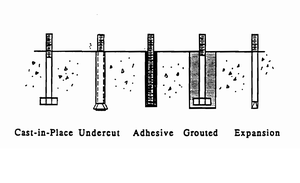
Ankerbolt
Typer af ankerbolte.[1]
En ankerbolt anvendes til at forbinde strukturelle og ikke-strukturelle elementer til mure af fx beton. Forbindelsen bliver lavet af forskellige komponenter såsom: ankerbolte, bjælker og stålplader. Ankerbolte overfører forskellige former for belastning: trykkræfter og vridningskræfter. En forbindelse mellem strukturelle elementer kan repræsenteres ved stålsøjler forbundet til et fundament. Et typisk eksempel på ikke-strukturelle elementer forbundet til et strukturelt element er fx forbindelsen mellem facade og en armeret betonvæg.